Praga (company)

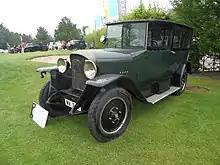
Praga Mignon

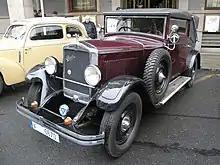
Praga Alfa

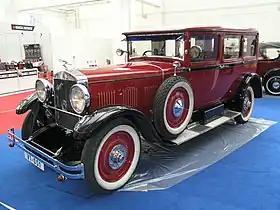
Praga Grand

Praga was founded in 1907 to build motor cars, the first being the , as a venture between entrepreneur František Ringhoffer and the company "1. českomoravská továrna na stroje" ("First Bohemian-Moravian Machine Works", later a founding part of the ČKD factories). Ringhoffer only stayed for one year and in 1909 the trade name "Praga" ("Prague" in Latin) was adopted. One of its early models was built under licence from the Italian company of Isotta Fraschini.